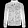
Label: Coat